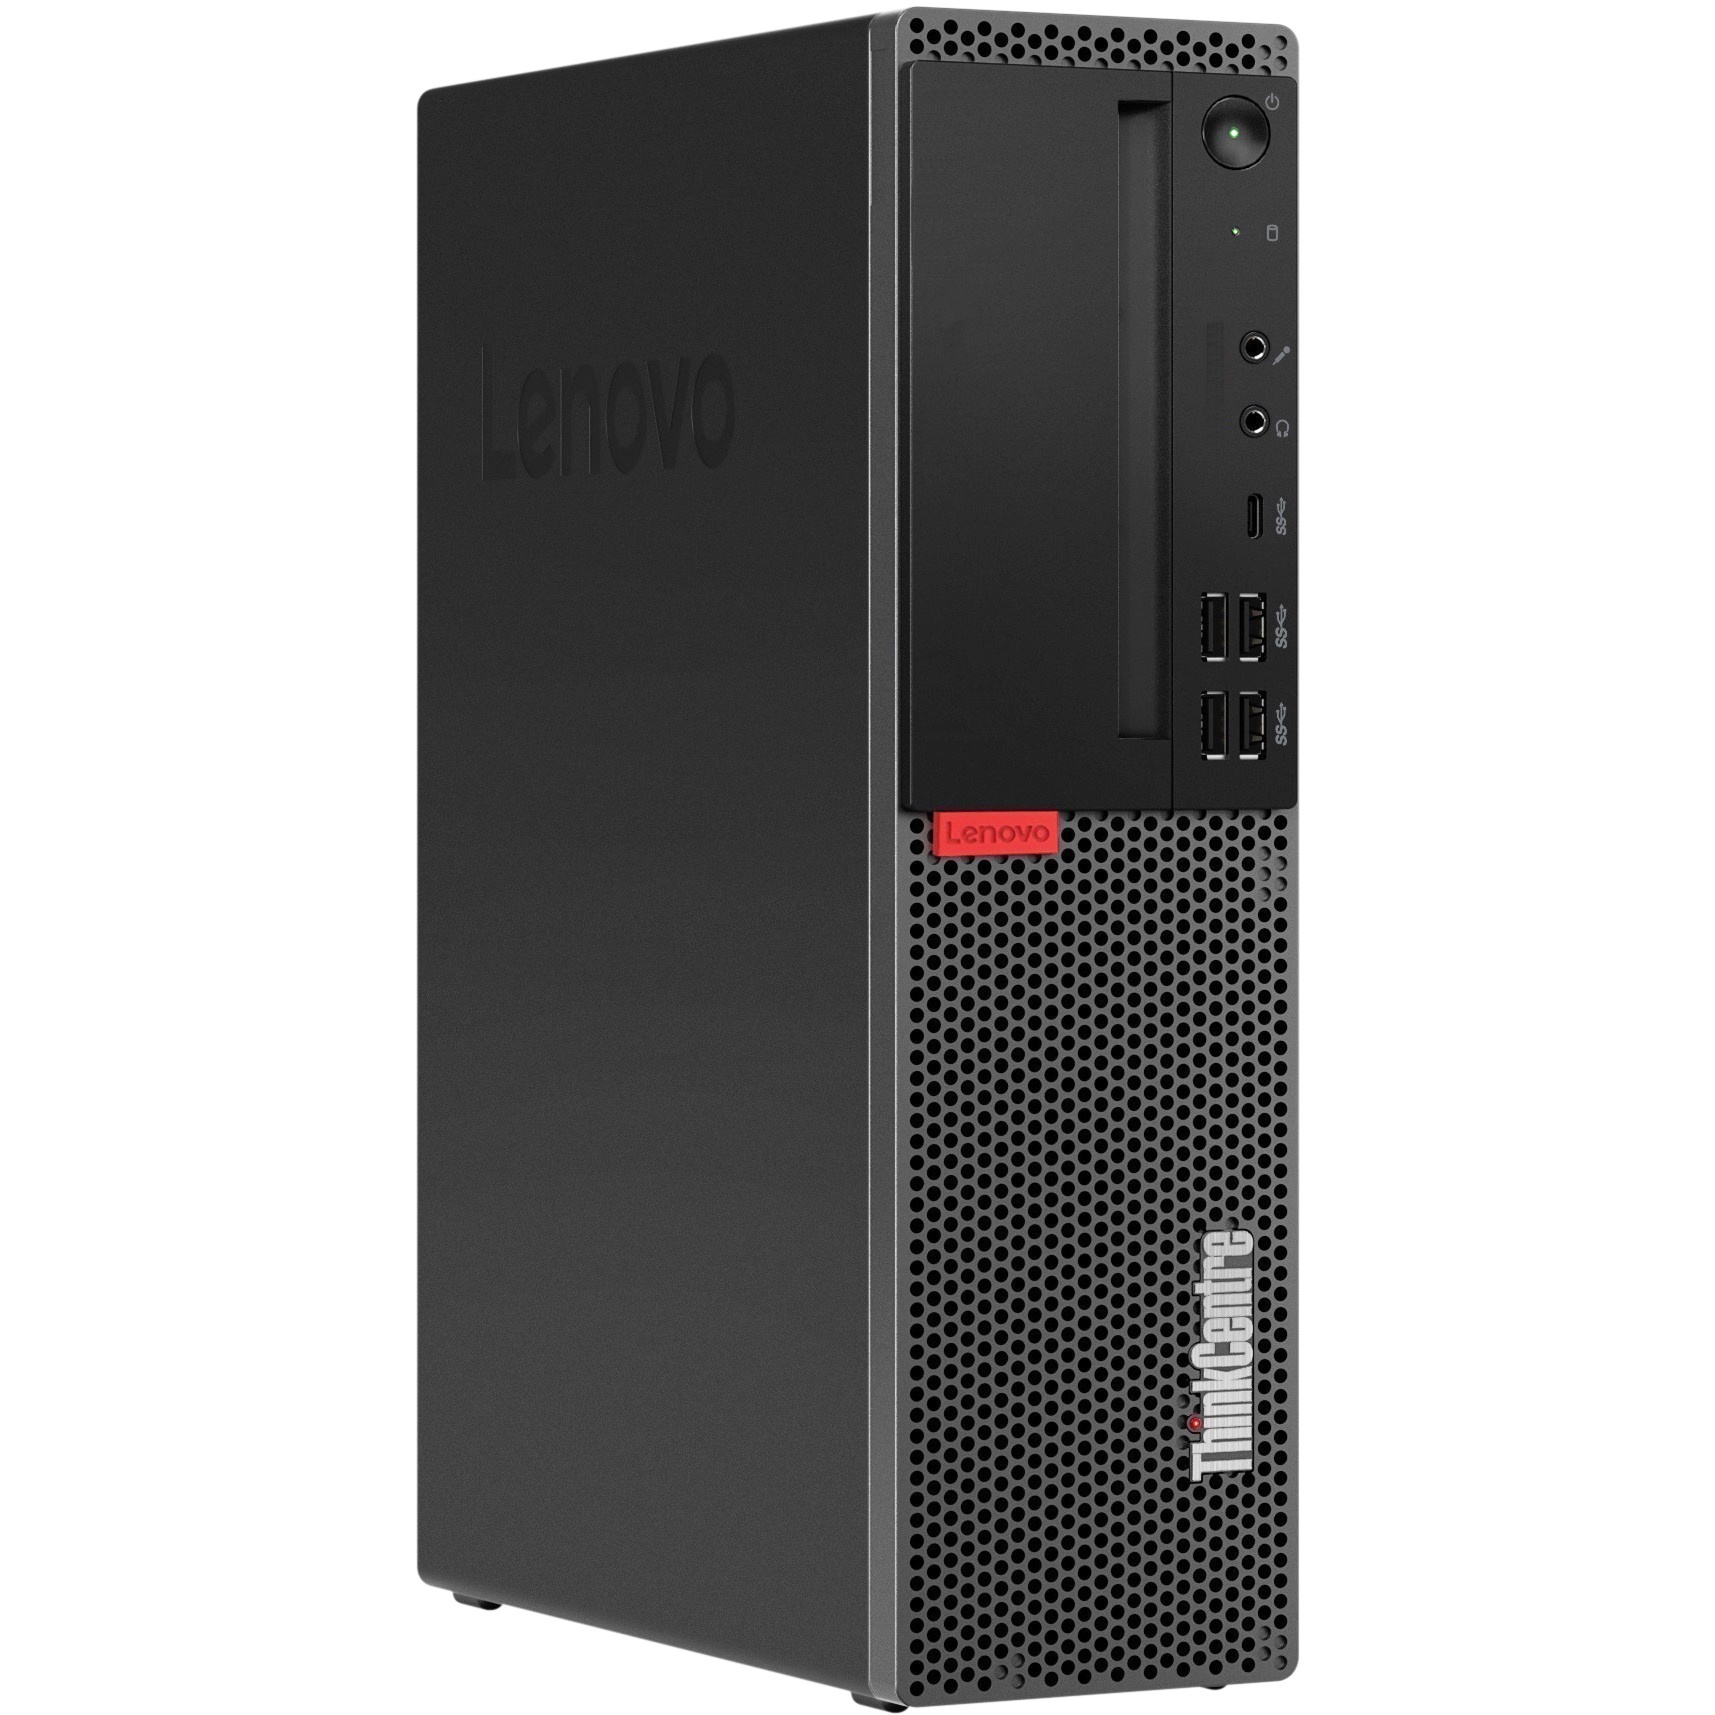
Lenovo ThinkCentre M920s Small Form Desktop, Eight Core i9 9900 3.1Ghz, 32GB DDR4, 1TB NVMe PCIe SSD, USB Type C, Windows 11 Pro (Refurbished Grade B)
Brand: Lenovo
Note: This is a Grade B desktop, Please Read Details Incredible Lenovo Quality and unmatched reliability. Utilizing an Intel Eight Core 9th generation i9 processor and a moderately sized hard drive, you will be able to move quickly through the most demanding computational tasks. The small footprint of a small form factor PC allows them to be stationed anywhere. When time is money, count on the best. Note: These Tiny PCs are equipped with super fast NVMe PCIe M.2 SSDs for quick boot times and application loading. Specifications: CPU: Intel Core i9 - 9900 Eight Core 3.10Ghz Cores: 8 | Threads: 16 | Cache: 16MB Memory: 32GB DDR4 Hard Drive: 1TB NVMe PCIe SSD Operating System: Windows 11 Pro x64 Optical: DVD-RW Graphics: Intel UHD Graphics 630 USB 3.1 Gen 1 Type-C Ports: 1 USB 3.1 Gen 1 Ports: 6 USB 3.1 Gen 2 Ports: 2 VGA Port: 1 Display Port: (2) Dual Display Port Output Wireless Internet: None (sold separately) Ethernet: 10/100/1000 Mbps, Gigabit Monitor: Not Included Keyboard and Mouse: Not Included Includes: Desktop Computer preloaded with Windows and a power cord only. Condition: Previously Used, Refurbished in Grade B Condition Desktop is in good condition but will show minor signs of wear such as minor dents, minor scrapes and/or bezel imperfections. Overly worn, cracked, or damaged parts are replaced. Desktop has been thoroughly tested and the functionality of all components are guaranteed to be in perfect working order. Windows and Recovery Information This desktop will arrive completely wiped of all traces of previous data with a fresh install of Windows. Your Windows install will be fully activated out of the box using your unit's unique digital license. Windows devices do not ship with physical recovery media. Recovery media can be created from any Windows machine using the Windows Media Creation Tool. This is a free download from Microsoft that allows you to make a bootable USB device that can be used to fully recover the operating system at any time. We recommend creating the media on this PC upon arrival before any potential hard disk failures as we are not responsible for any loss of data.
Category: Electronics > Computers > Desktop Computers